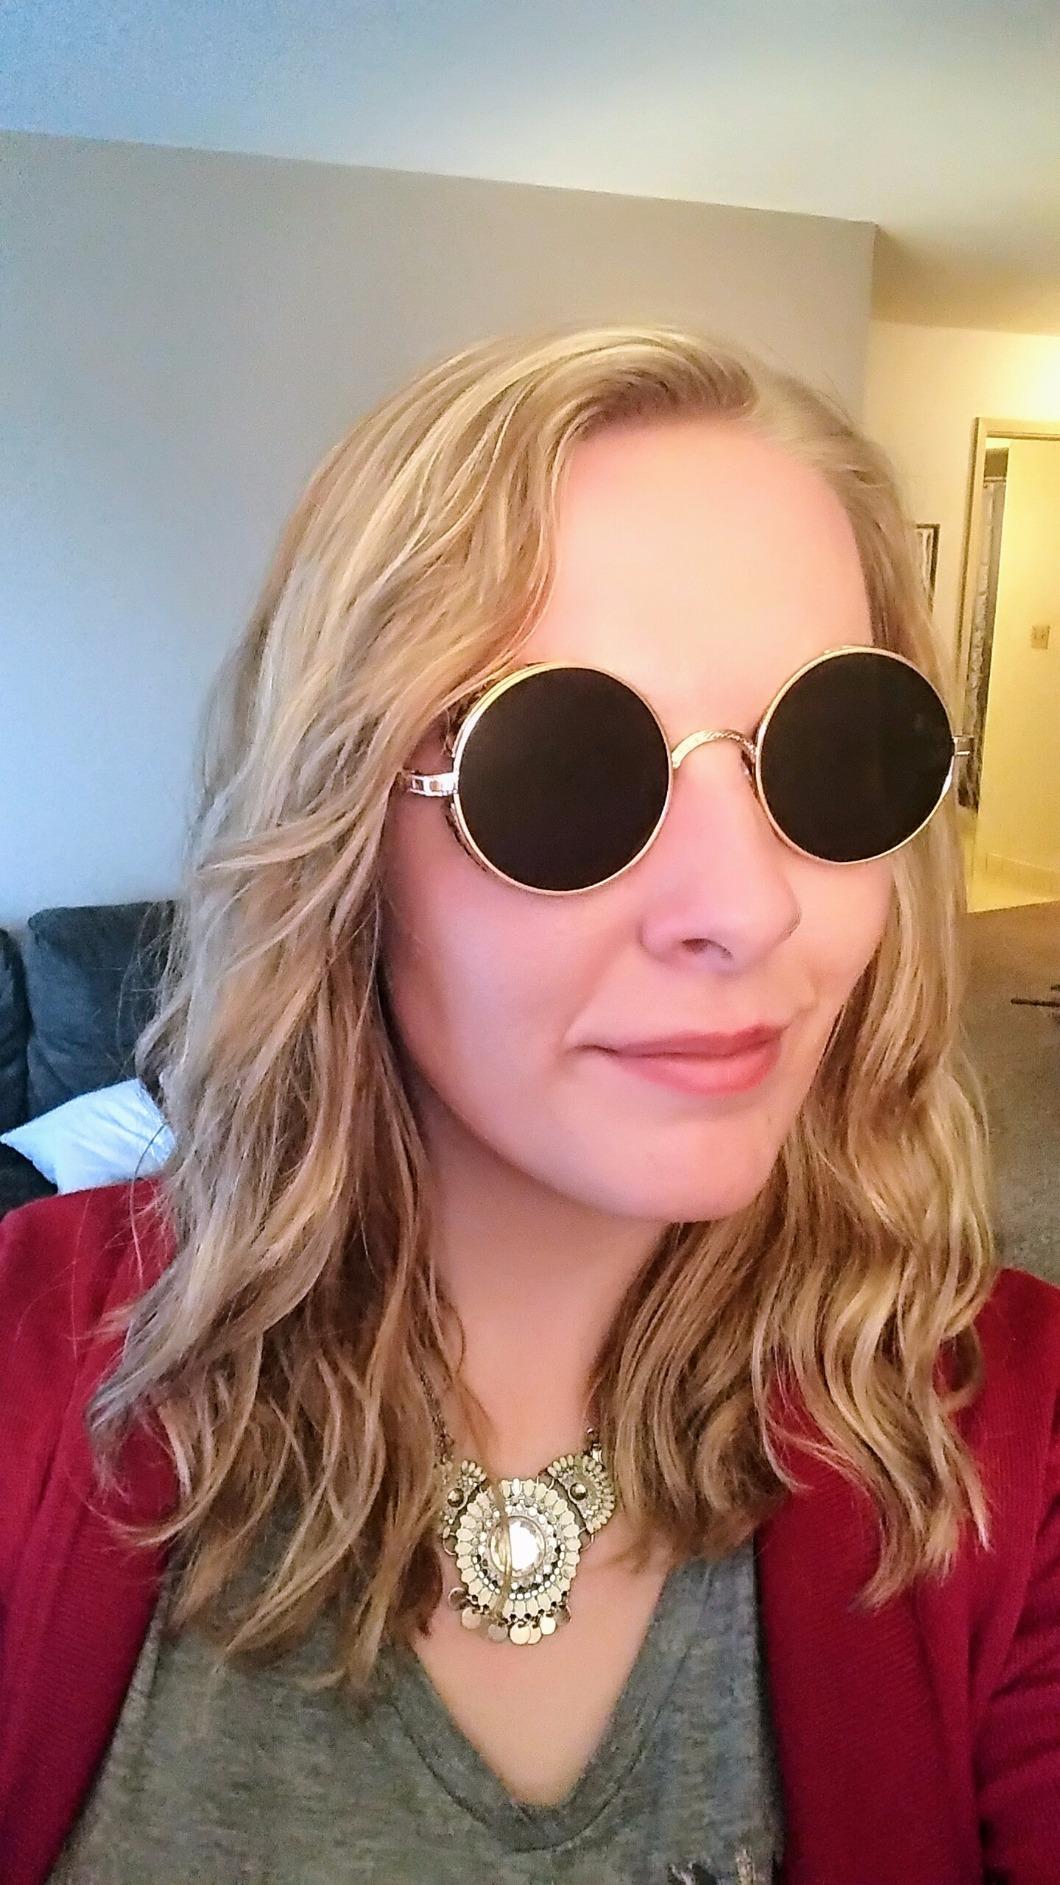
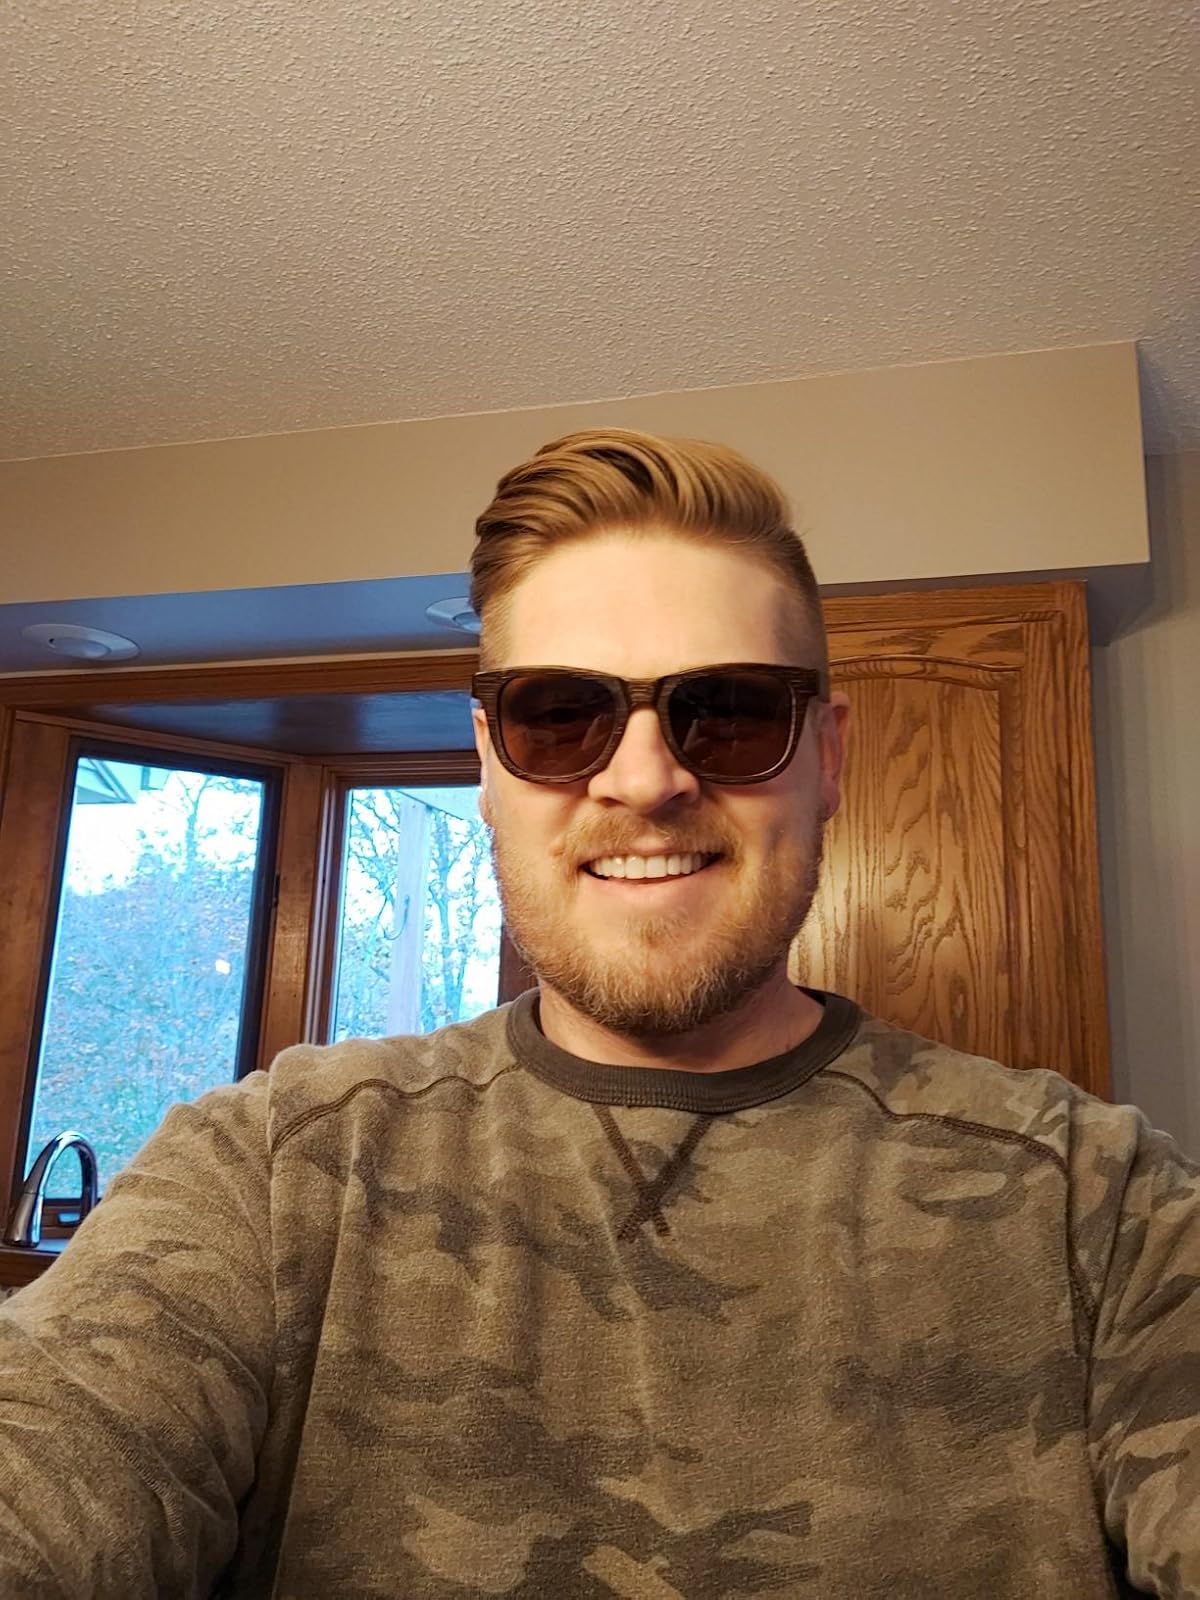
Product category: accessories_sunglasses
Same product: no